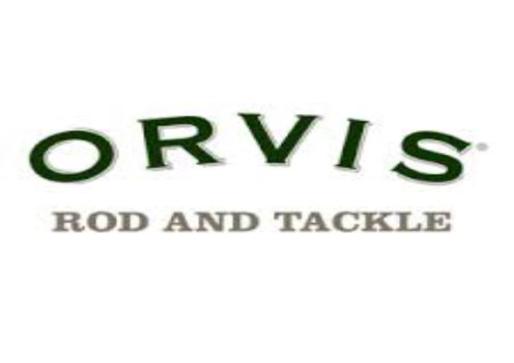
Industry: Clothes